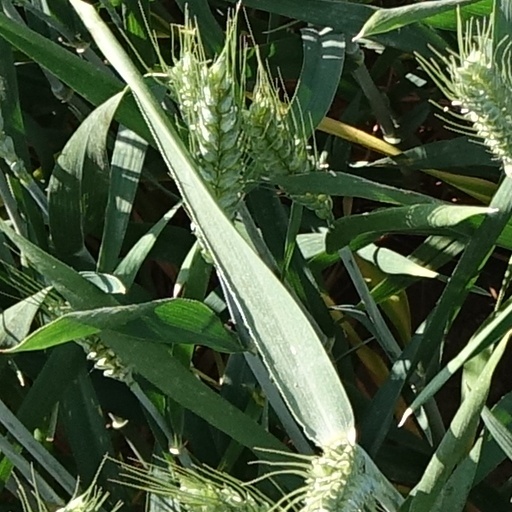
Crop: wheat